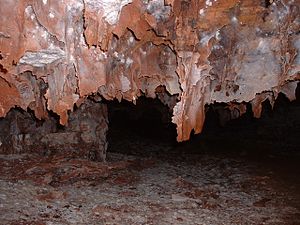
Wind Cave National Park
Drypstensformationer af boxwork-typen er karakteristiske for parken.
Wind Cave National Park er en nationalpark i delstaten South Dakota i USA. Parken blev etableret 9. januar 1903, og er på 114 km². De vigtigste naturattraktioner i parken er selve hulen Wind Cave med dens spektakulære kalkformationer, og et af de største prærieområder i USA.